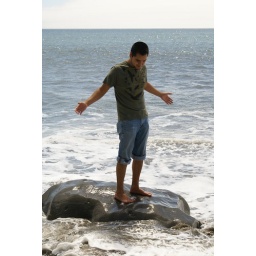
standing in the middle of water